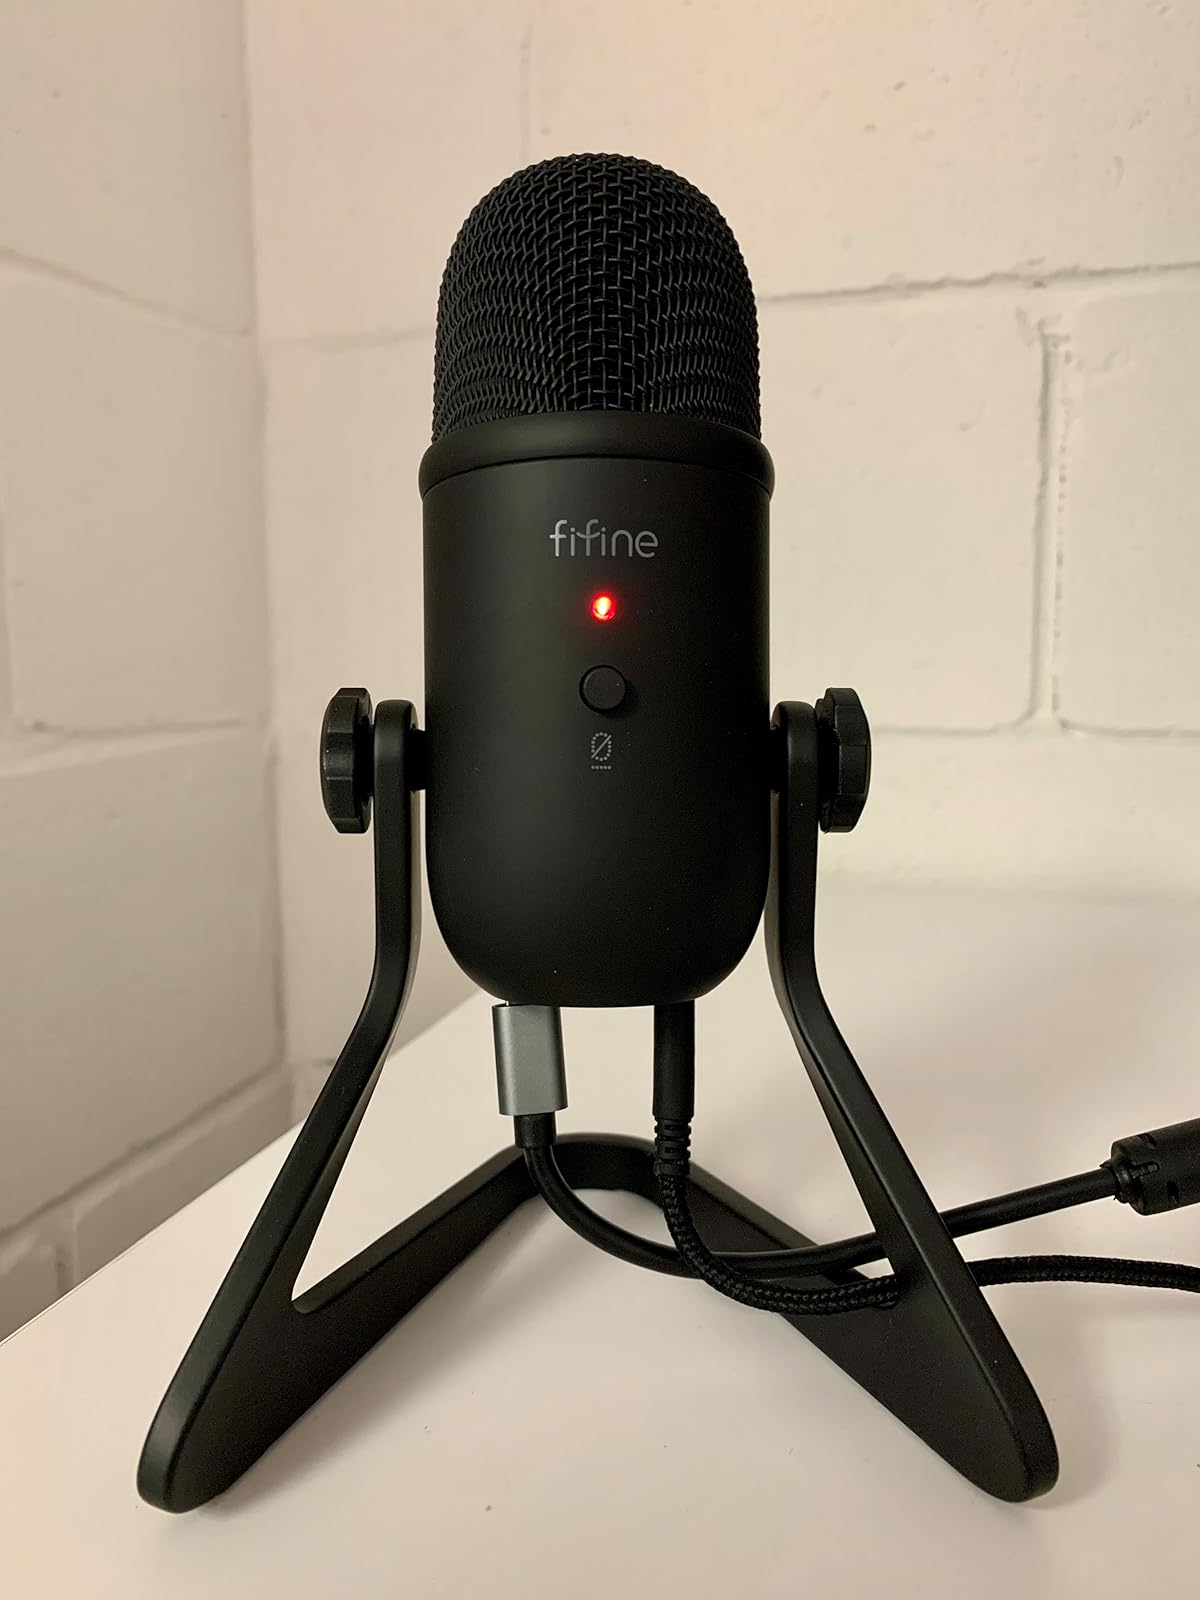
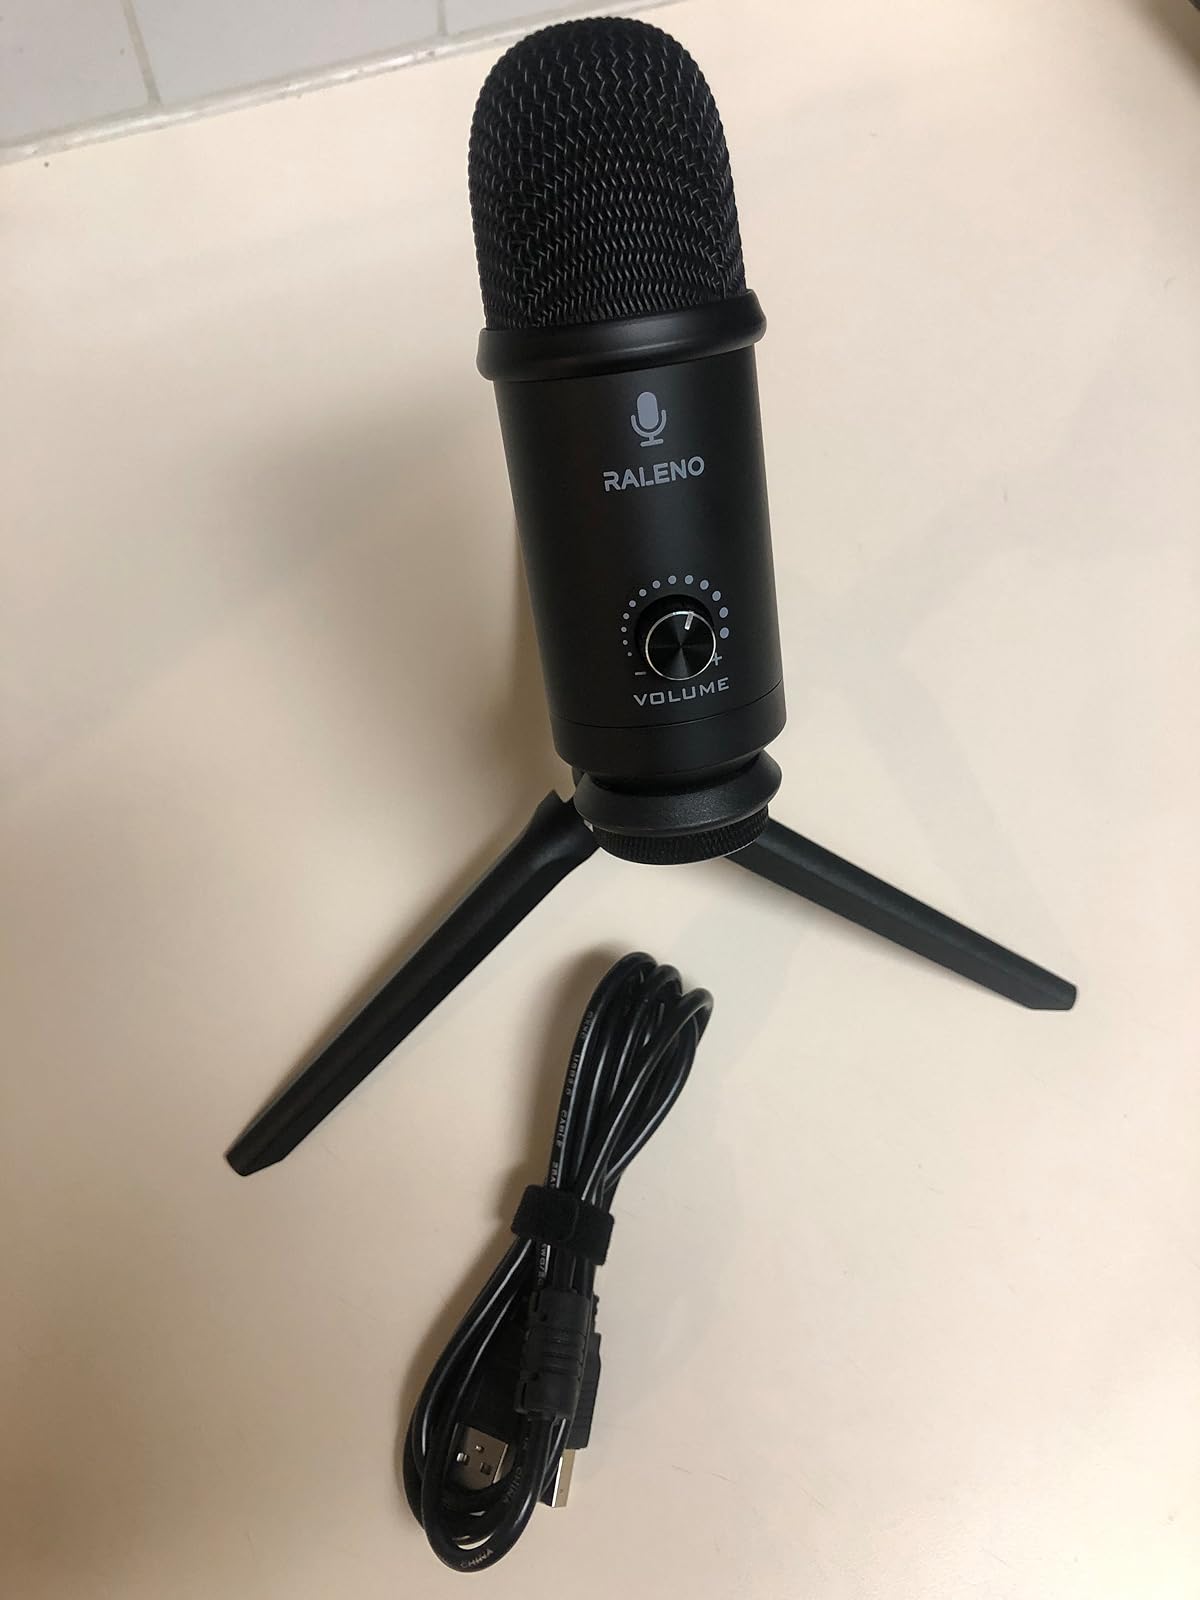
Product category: microphone
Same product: no